Juan Giménez (footballer)

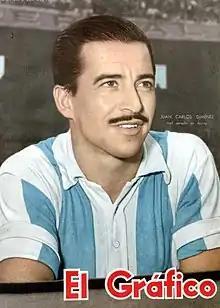

Juan Carlos Giménez (16 February 1927 – 29 December 2000) was an Argentine footballer.